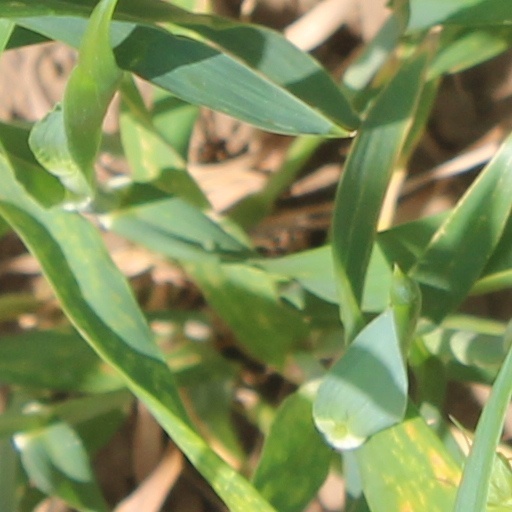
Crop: wheat